Filter feeder

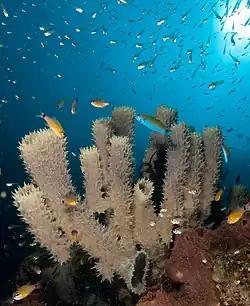
Tube sponges attracting small reef fish

Sponges have no true circulatory system; instead, they create a water current which is used for circulation. Dissolved gases are brought to cells and enter the cells via simple diffusion. Metabolic wastes are also transferred to the water through diffusion. Sponges pump remarkable amounts of water. "Leuconia", for example, is a small leuconoid sponge about 10 cm tall and 1 cm in diameter. It is estimated that water enters through more than 80,000 incurrent canals at a speed of 6 cm per minute. However, because "Leuconia" has more than 2 million flagellated chambers whose combined diameter is much greater than that of the canals, water flow through chambers slows to 3.6 cm per hour. Such a flow rate allows easy food capture by the collar cells. Water is expelled through a single osculum at a velocity of about 8.5 cm/second: a jet force capable of carrying waste products some distance away from the sponge.